Cabbage soup diet

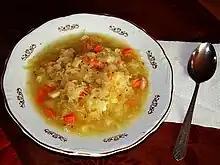
Cabbage soup

The cabbage soup diet is a radical weight loss diet designed around heavy consumption of a low-calorie cabbage soup over seven days. It is generally considered a fad diet, in that it is designed for short-term weight-loss and requires no long-term commitment.